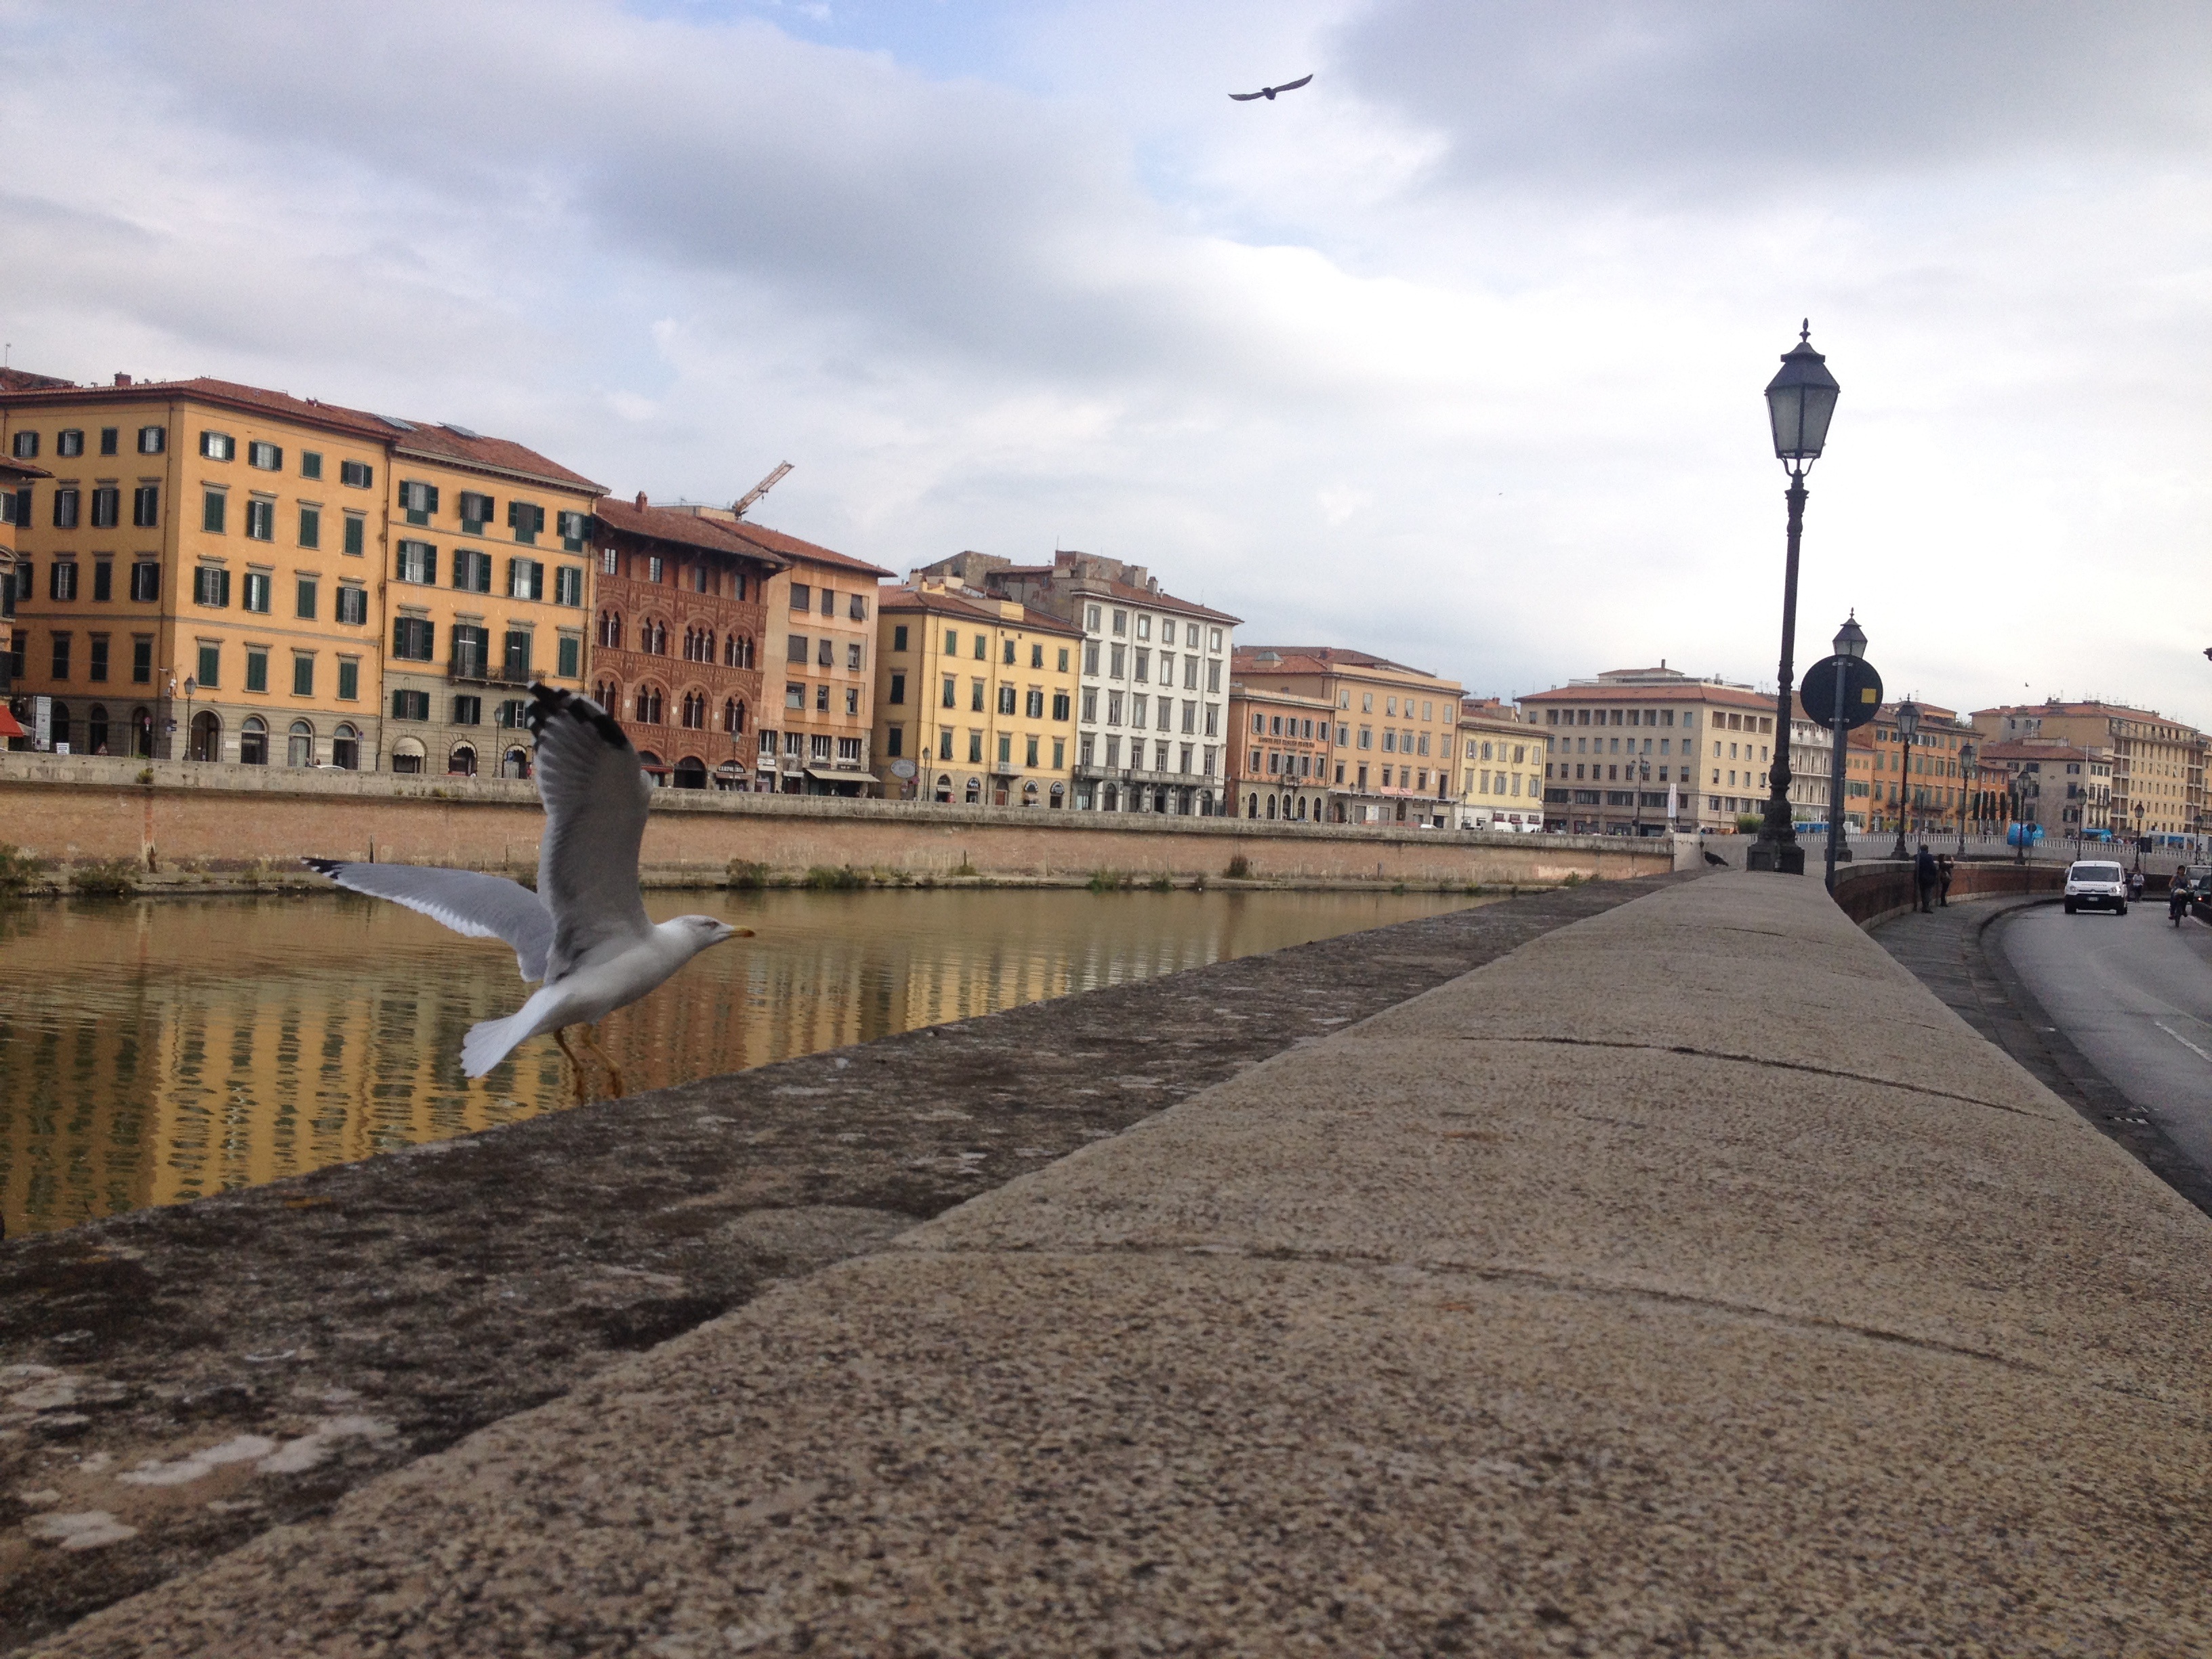
bird, structure, boardwalk, city, wall, river, seagull, walkway, cityscape, panorama, autumn, landmark, italy, stadium, waterway, pisa, town square, arno, urban area, sport venue